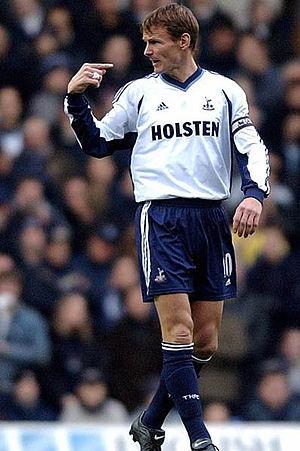
Tottenham Hotspur Football Club est un club anglais de football fondé en 1882 et basé à Londres. Il évolue en Premier League.